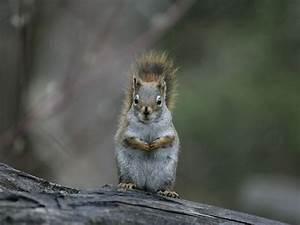
Label: squirrel